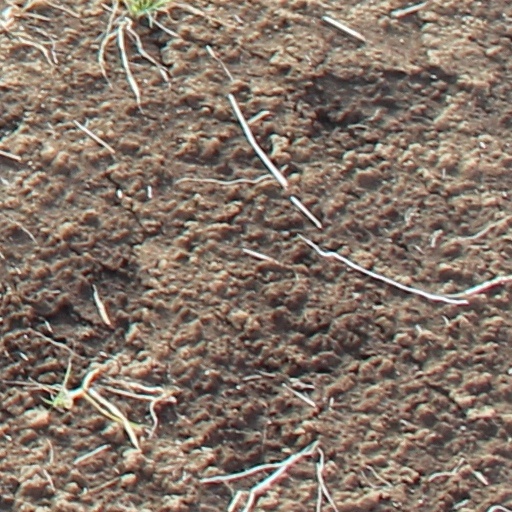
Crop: wheat